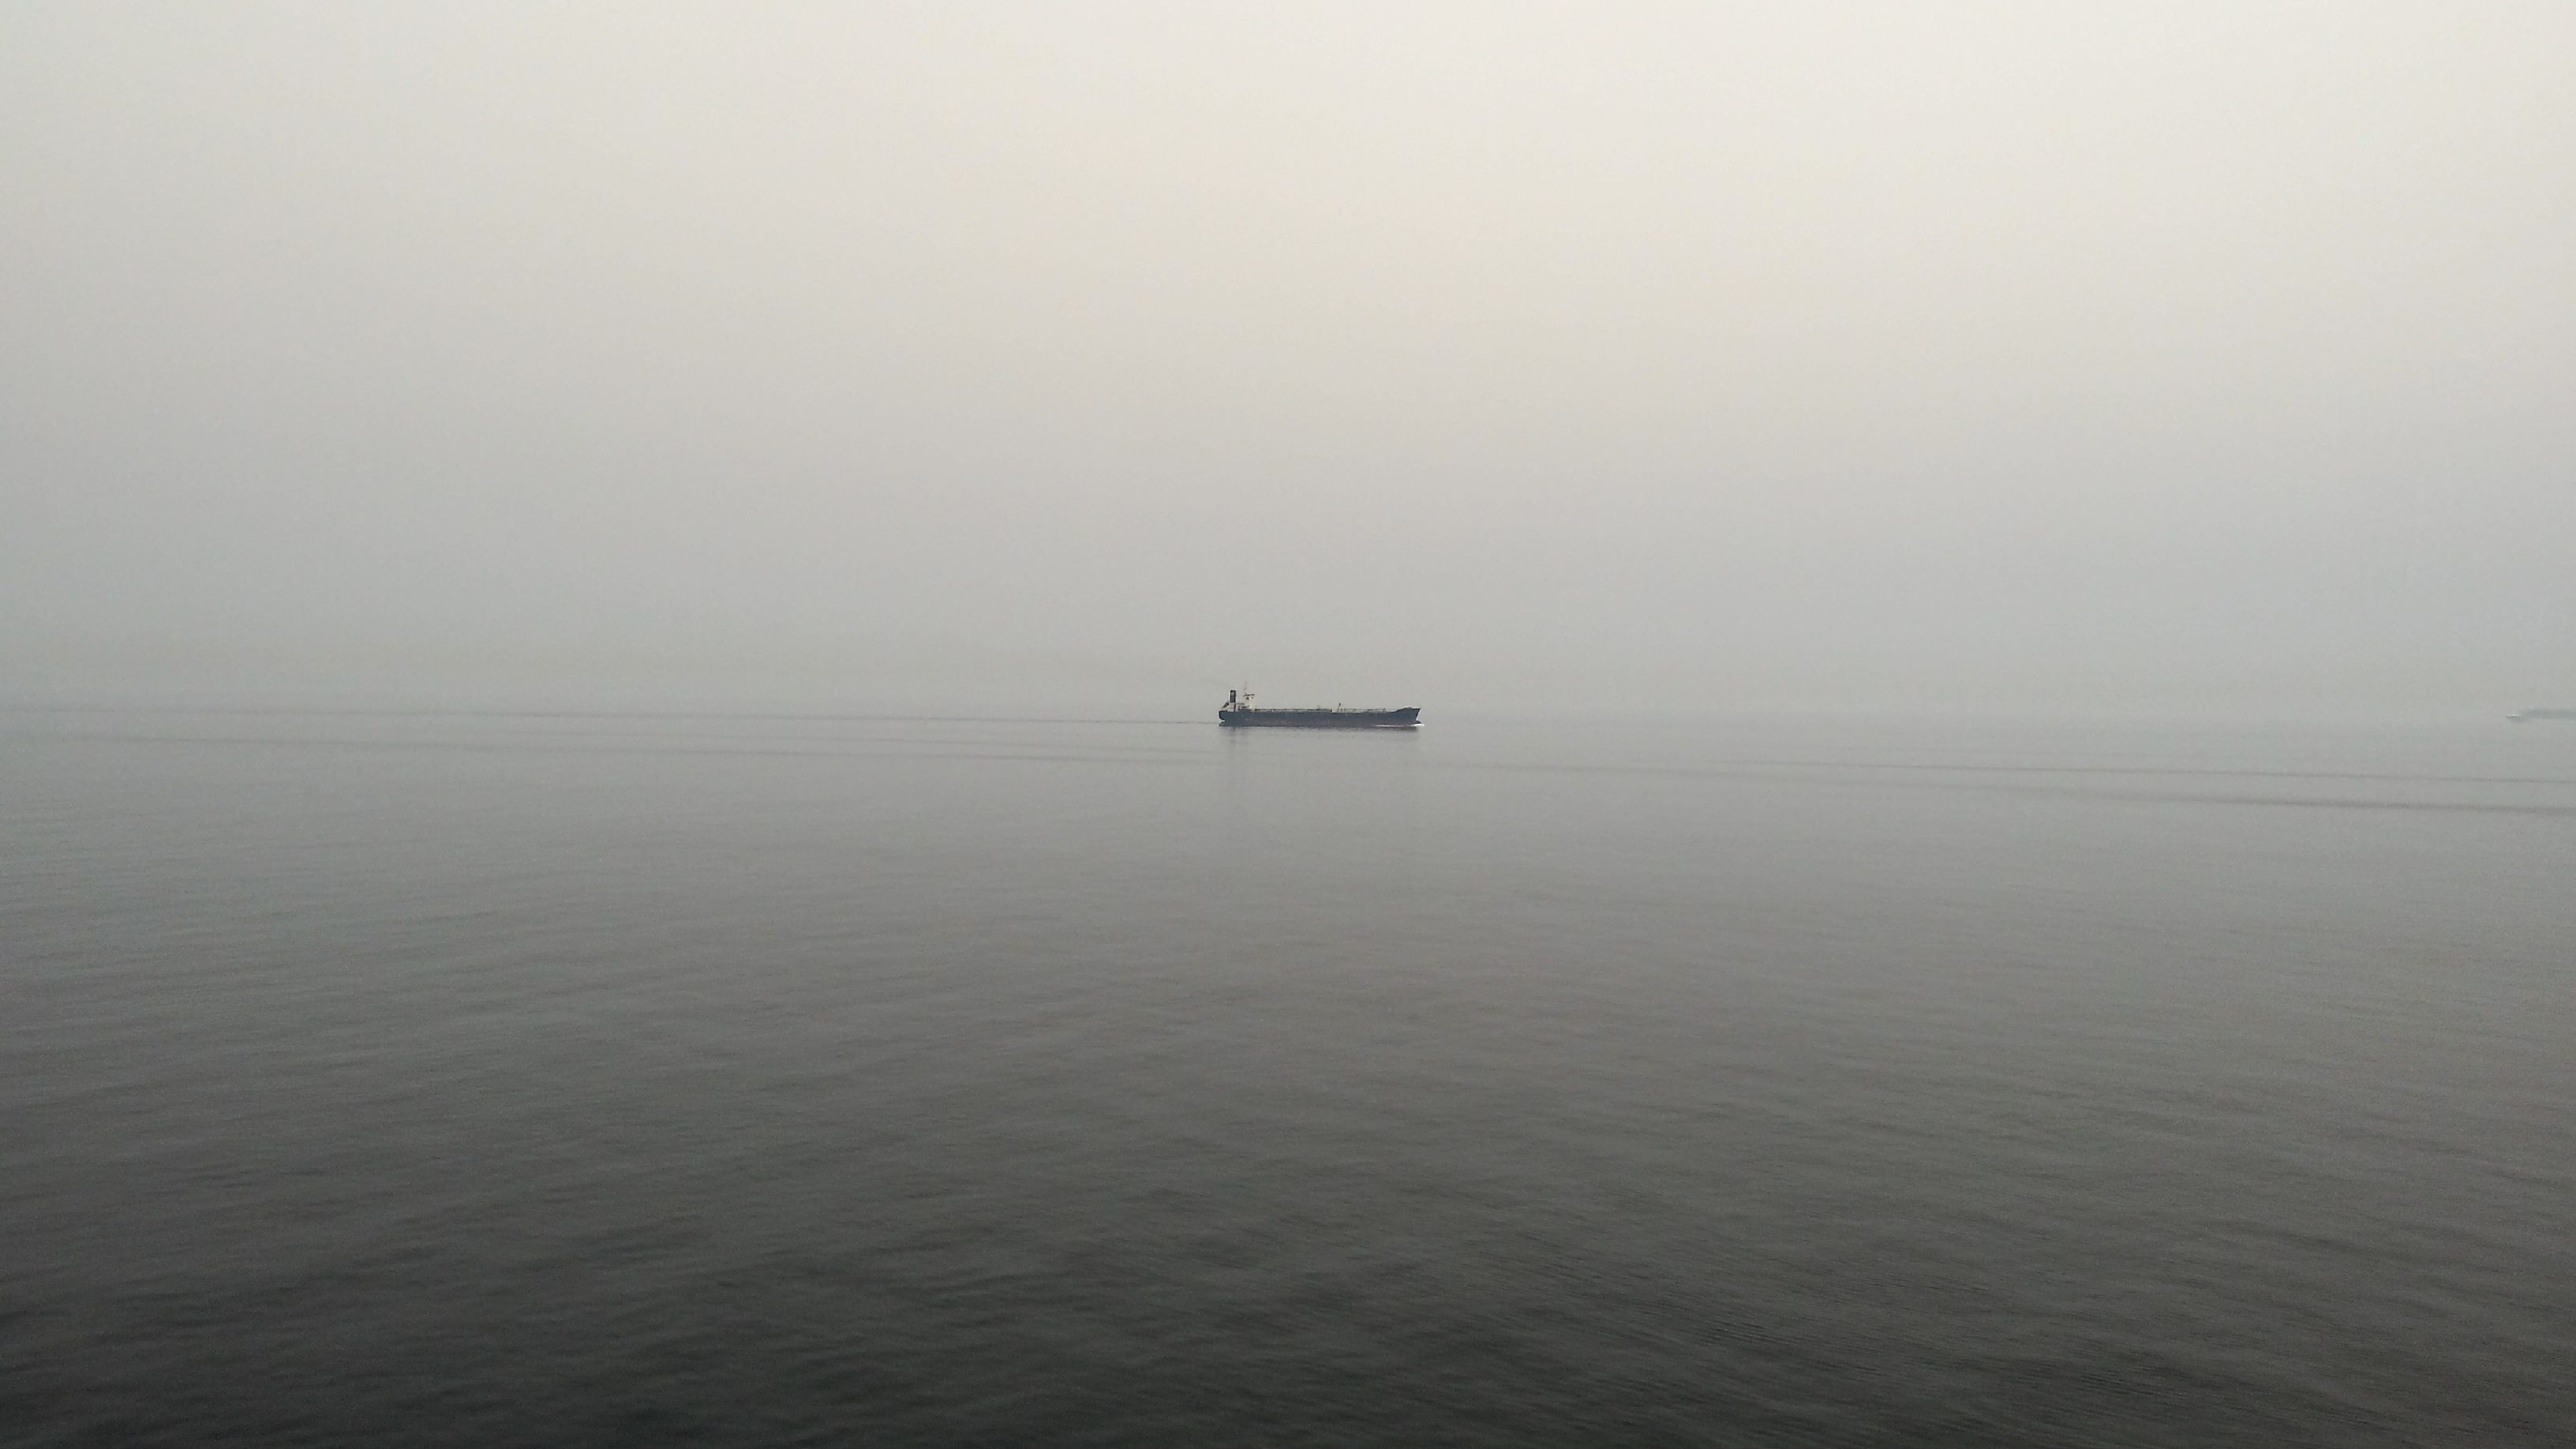
sea, water, ocean, horizon, fog, sunrise, mist, boat, morning, dawn, foggy, vehicle, fisherman, seascape, weather, haze, bay, channel, watercraft, atmospheric phenomenon